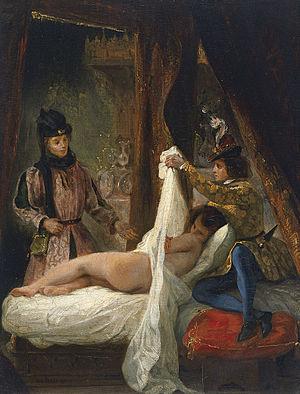
Le candaulisme est une pratique sexuelle dans laquelle une personne ressent de l'excitation en exposant ou partageant son conjoint à une ou plusieurs personnes.